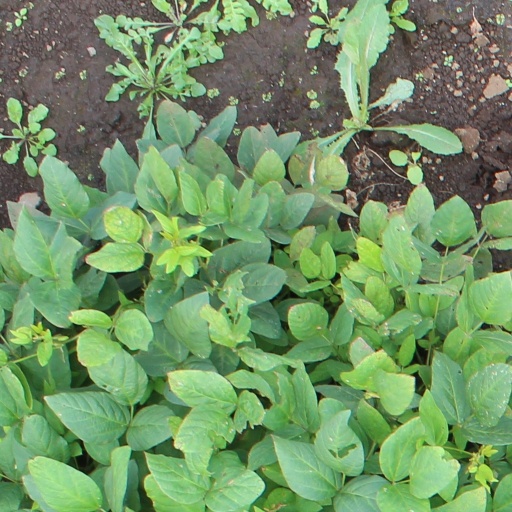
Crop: soybean